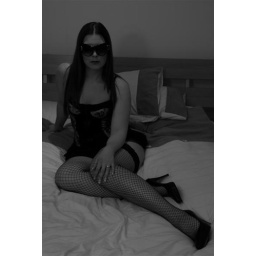
meet me in the red room close the door and dim the lights